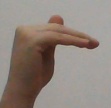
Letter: khaa